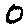
Label: 0